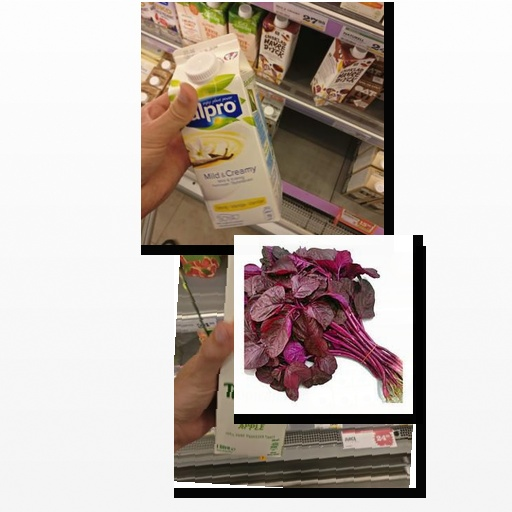
Food items: vanilla_soyghurt, amaranth, apple_juice